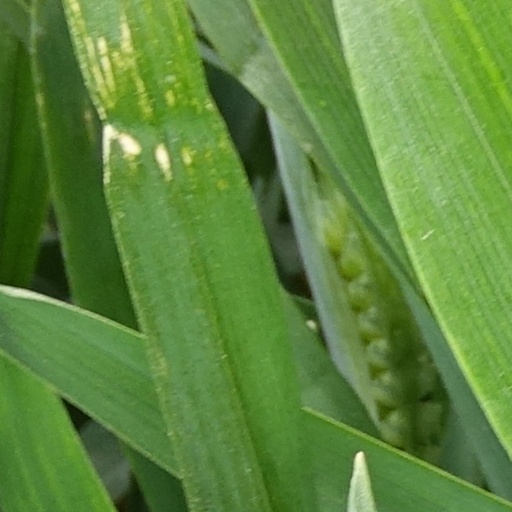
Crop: wheat